Tantive IV

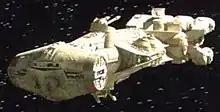
CR90 Corellian "Tantive IV" Alderaan Diplomatic Envoy used by Leia Organa as her personal Consular ship

The "Tantive IV" Alderaan Diplomatic Envoy (also referred to by its model as the CR90 Corellian corvette or simply as the Rebel Blockade Runner) is a fictional spaceship in the "Star Wars" film series. Designed by the Corellian Engineering Corporation (CEC), the highly modified CR90 corvette is designed to be utilitarian, durable, modular, similar to its predecessors like the CR70 with its simplistic interiors featuring subtle luxury for Alderaan officials. It was used by Leia Organa in the original "Star Wars" film and was the first vessel audiences saw when "Star Wars" premiered in 1977. Other CR90 Corellian corvettes, which share the "Tantive IV"'s design, appear in "Return of the Jedi" and in the "Star Wars" Expanded Universe's books, comics, TV series, and games. A ship of similar design to the "Tantive IV" also appears in the sequel trilogy film "" (2019).